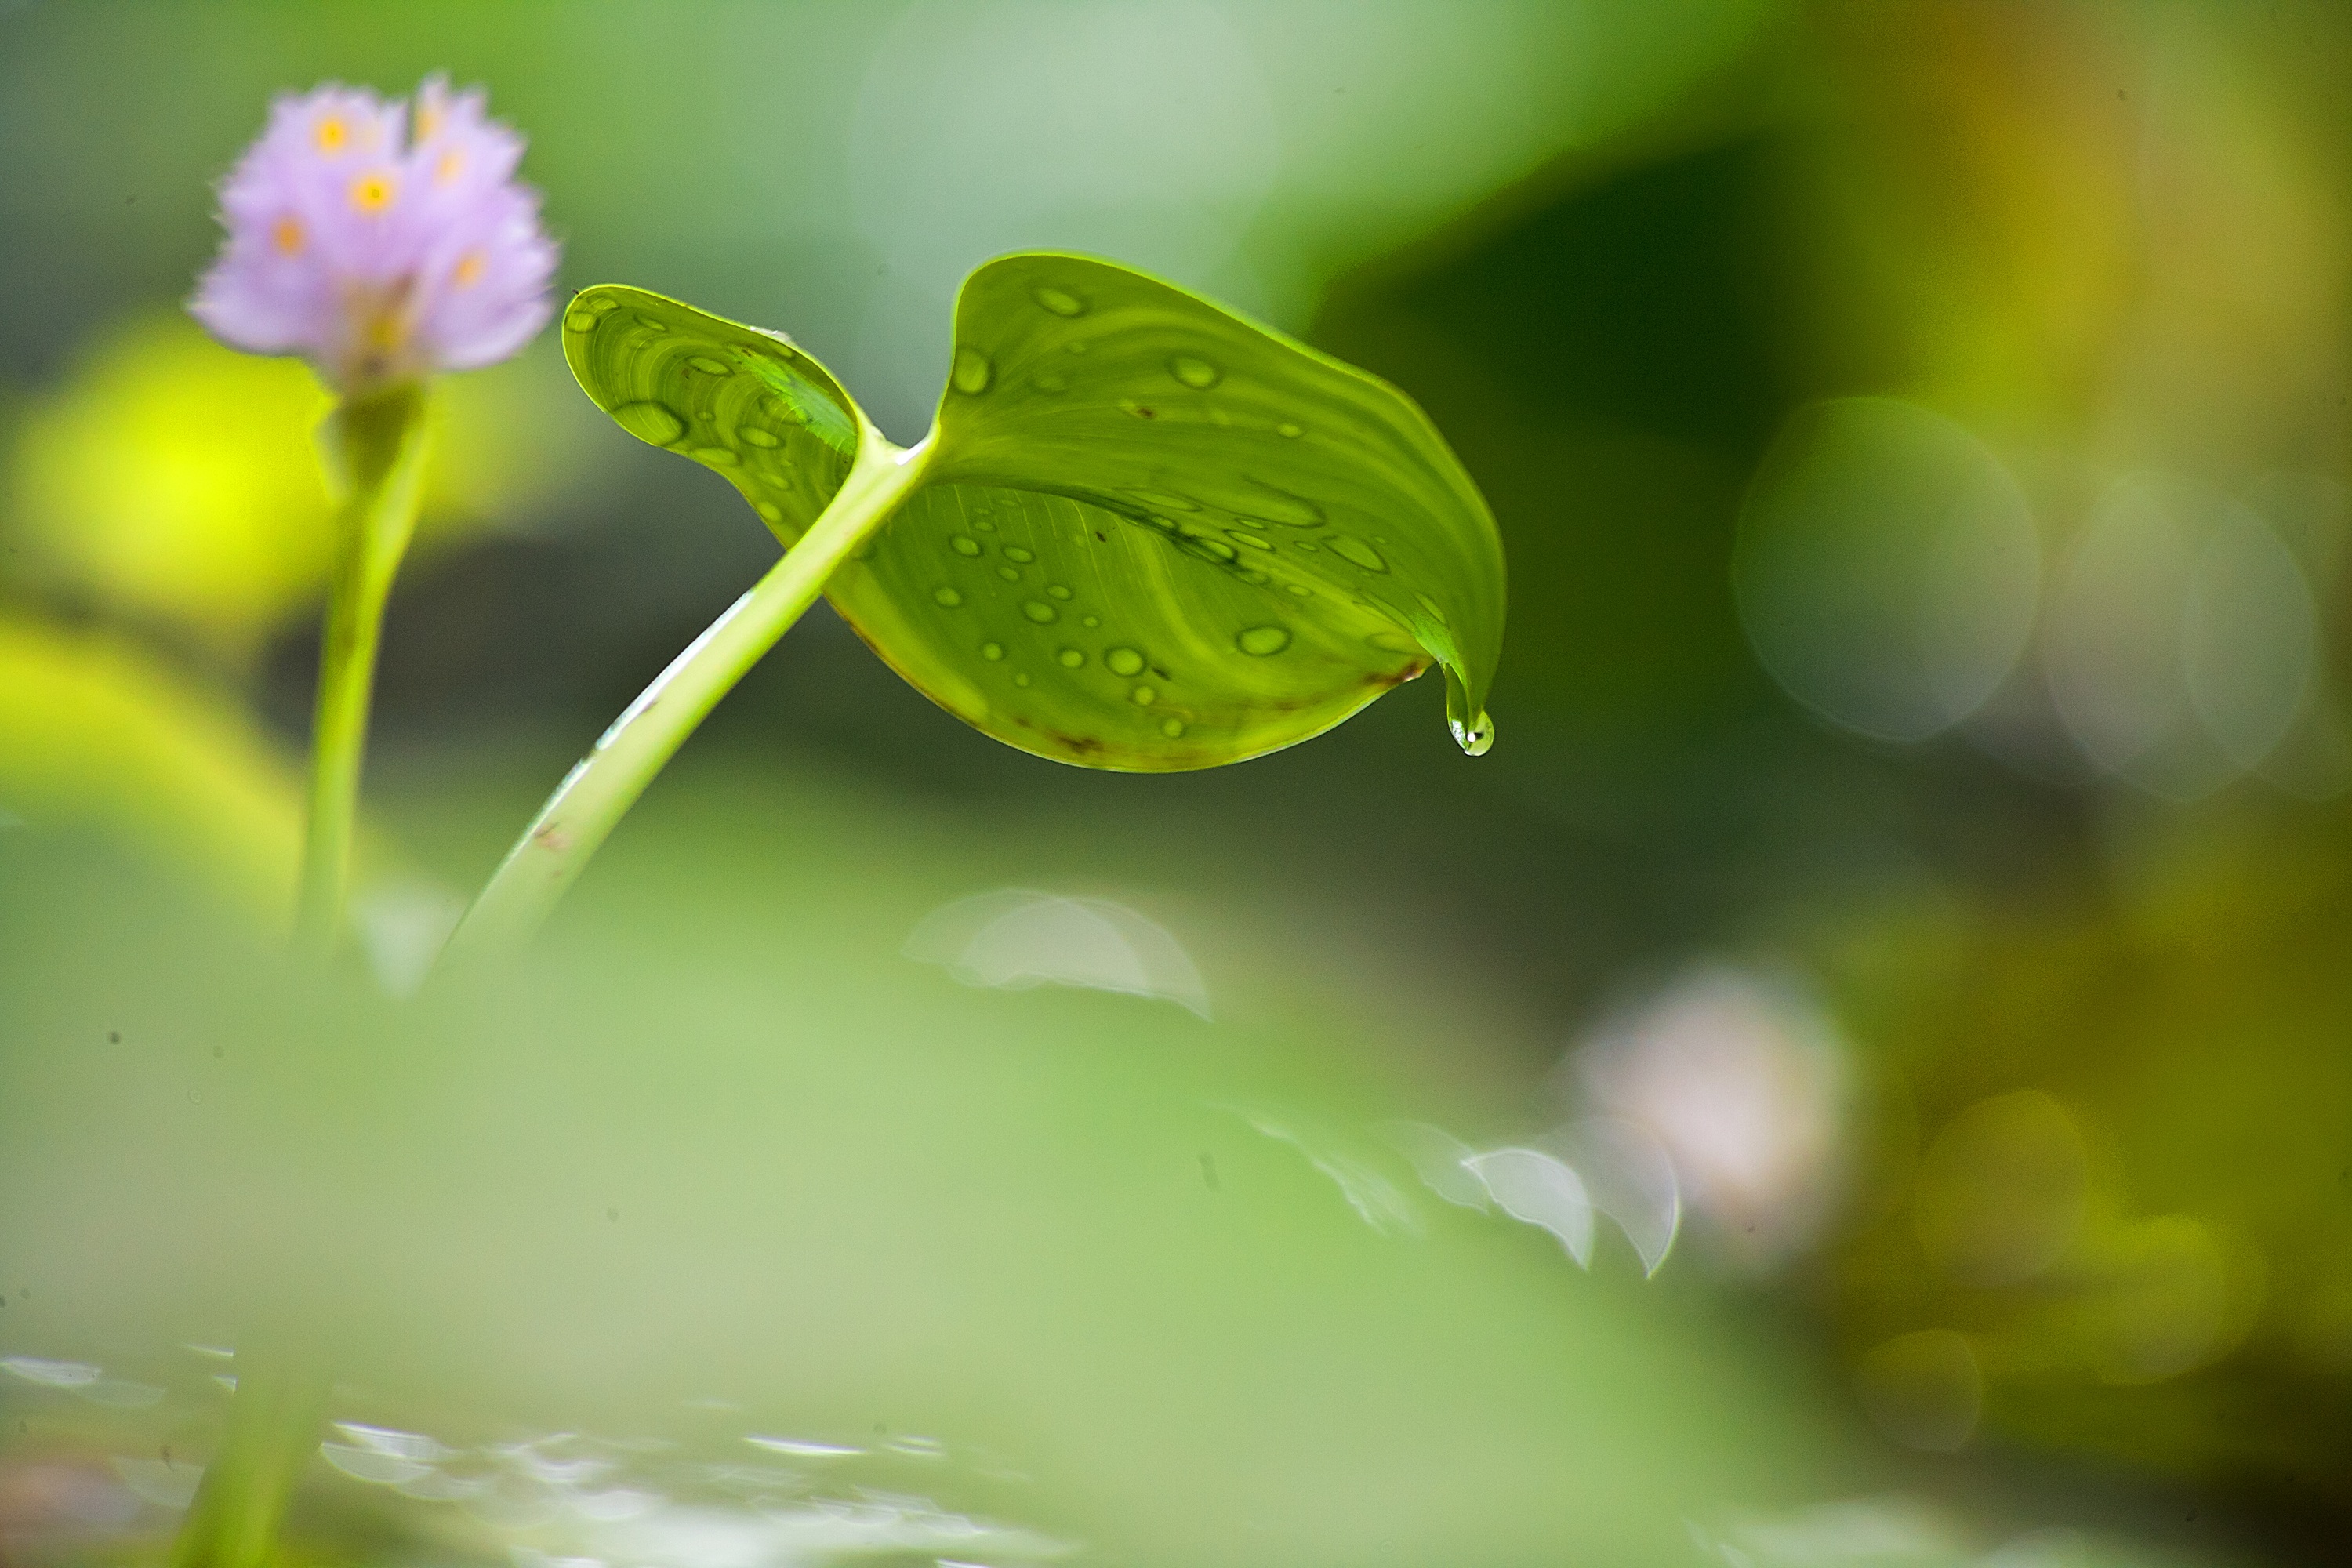
water, nature, grass, blossom, dew, plant, photography, sunlight, leaf, flower, petal, bloom, pond, green, botany, yellow, garden, aquatic plant, flora, water lily, wildflower, close up, bud, grasses, macro photography, lake rose, nuphar lutea, flowering plant, nymphaea alba, silent waters, biotope, plant stem, land plant